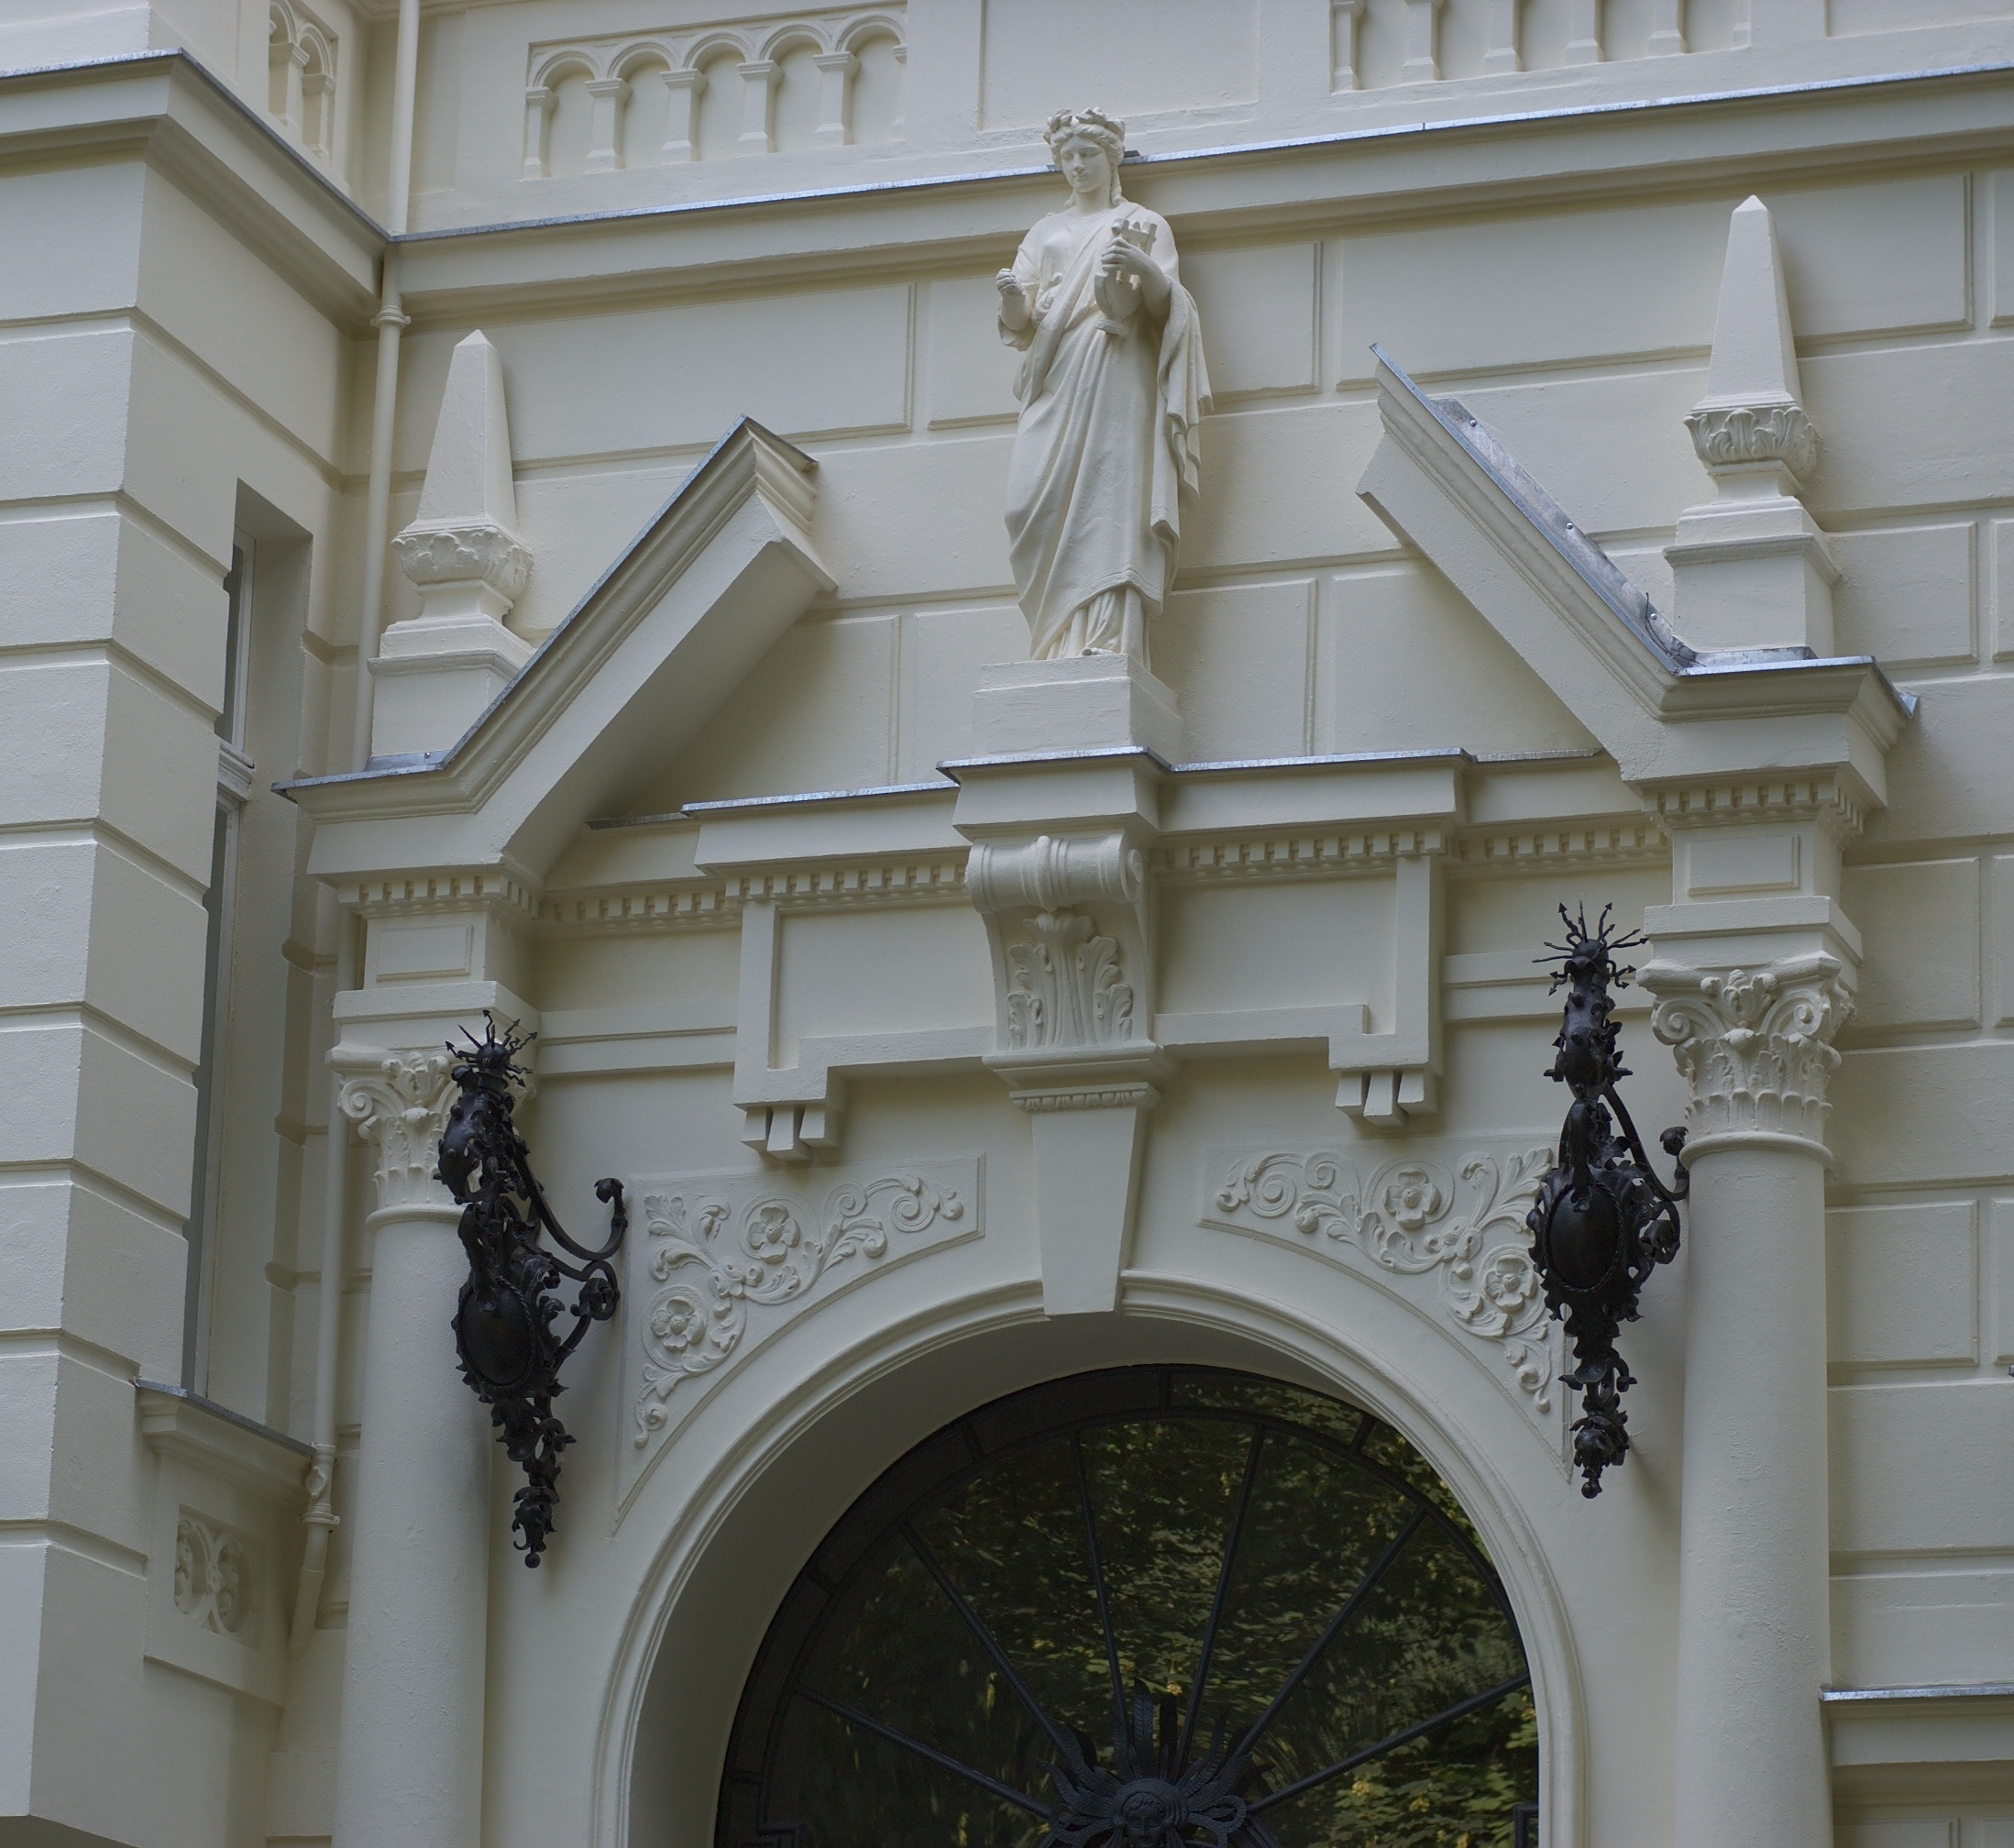
architecture, structure, window, statue, arch, column, facade, church, place of worship, sculpture, art, 2013, f14, rawtherapee, germany, deutschland, berlin, pentax, lenstagged, steffenzahn, guesswhereberlin, k100d, justpentax, iamflickr, cosina, voigtlander, 58mm, nokton, cosinavoigtlnder, 58mmf14, 58mm14, nokton58mmf14slii, 58mmf14nokton, baluster